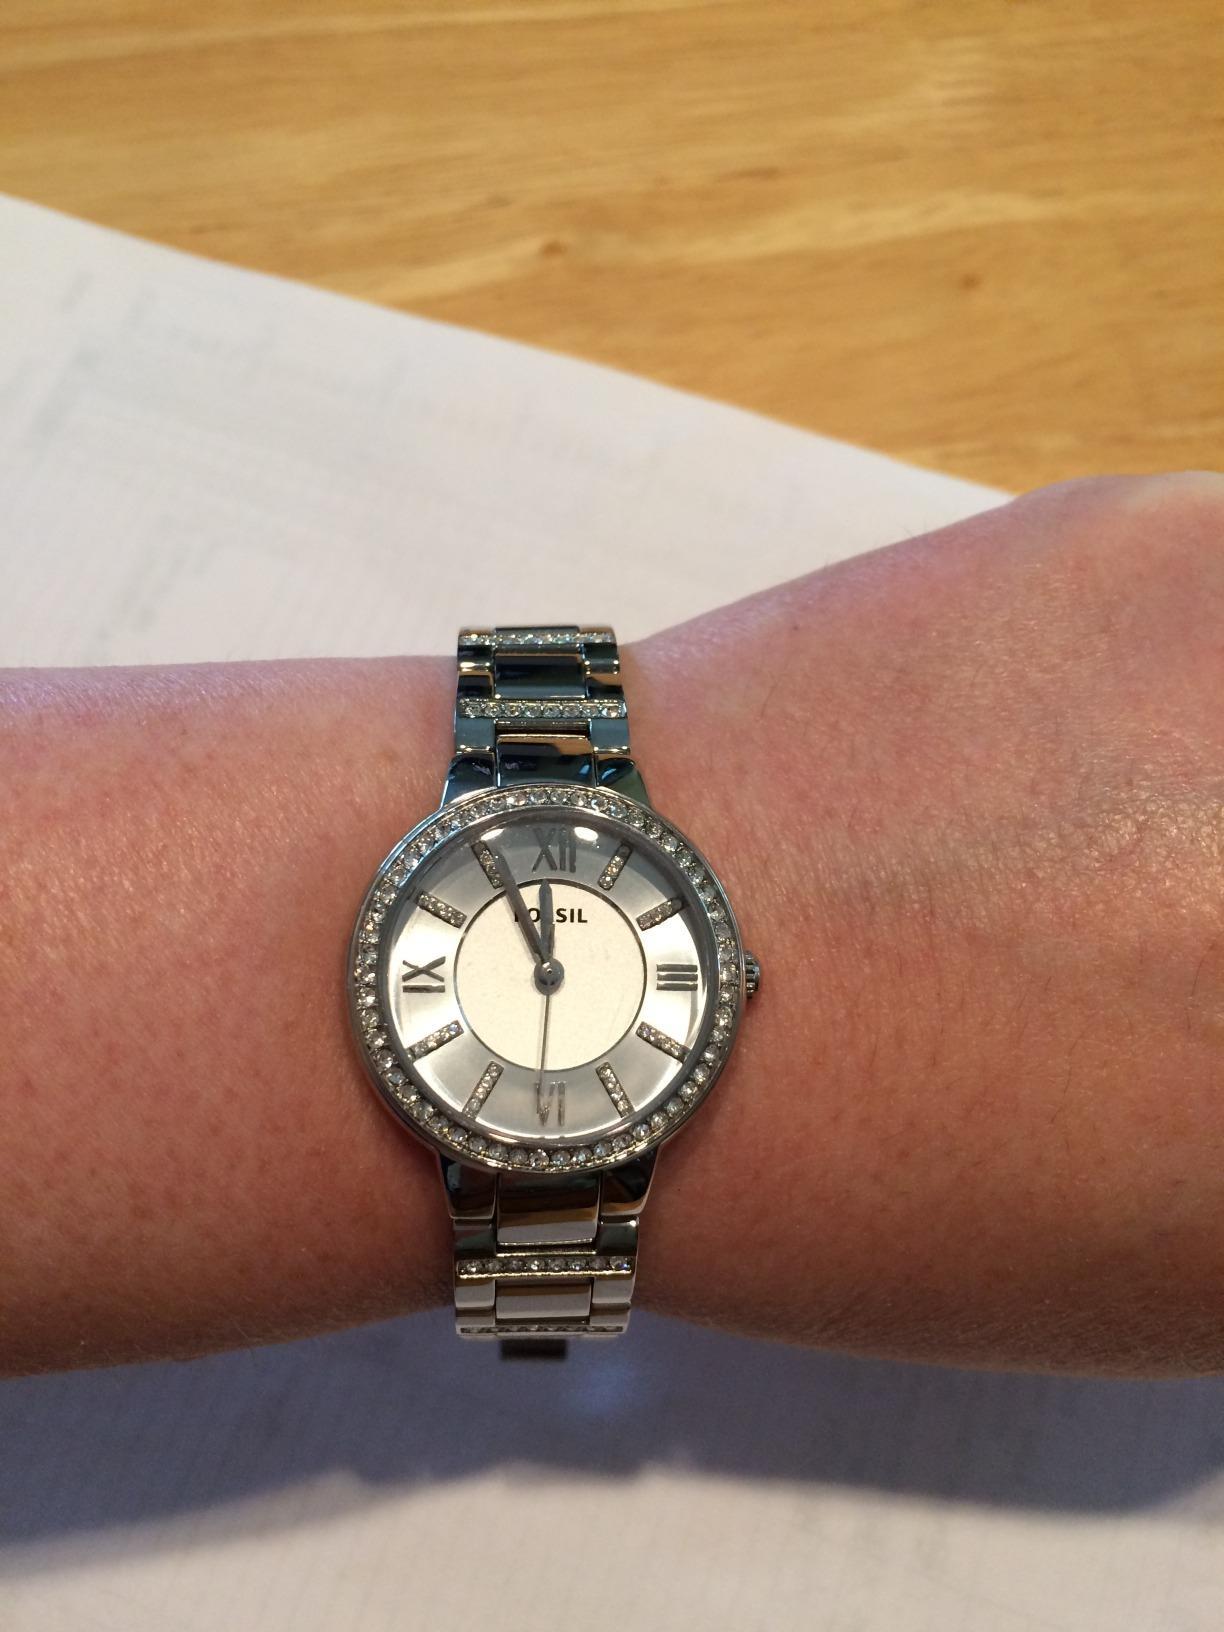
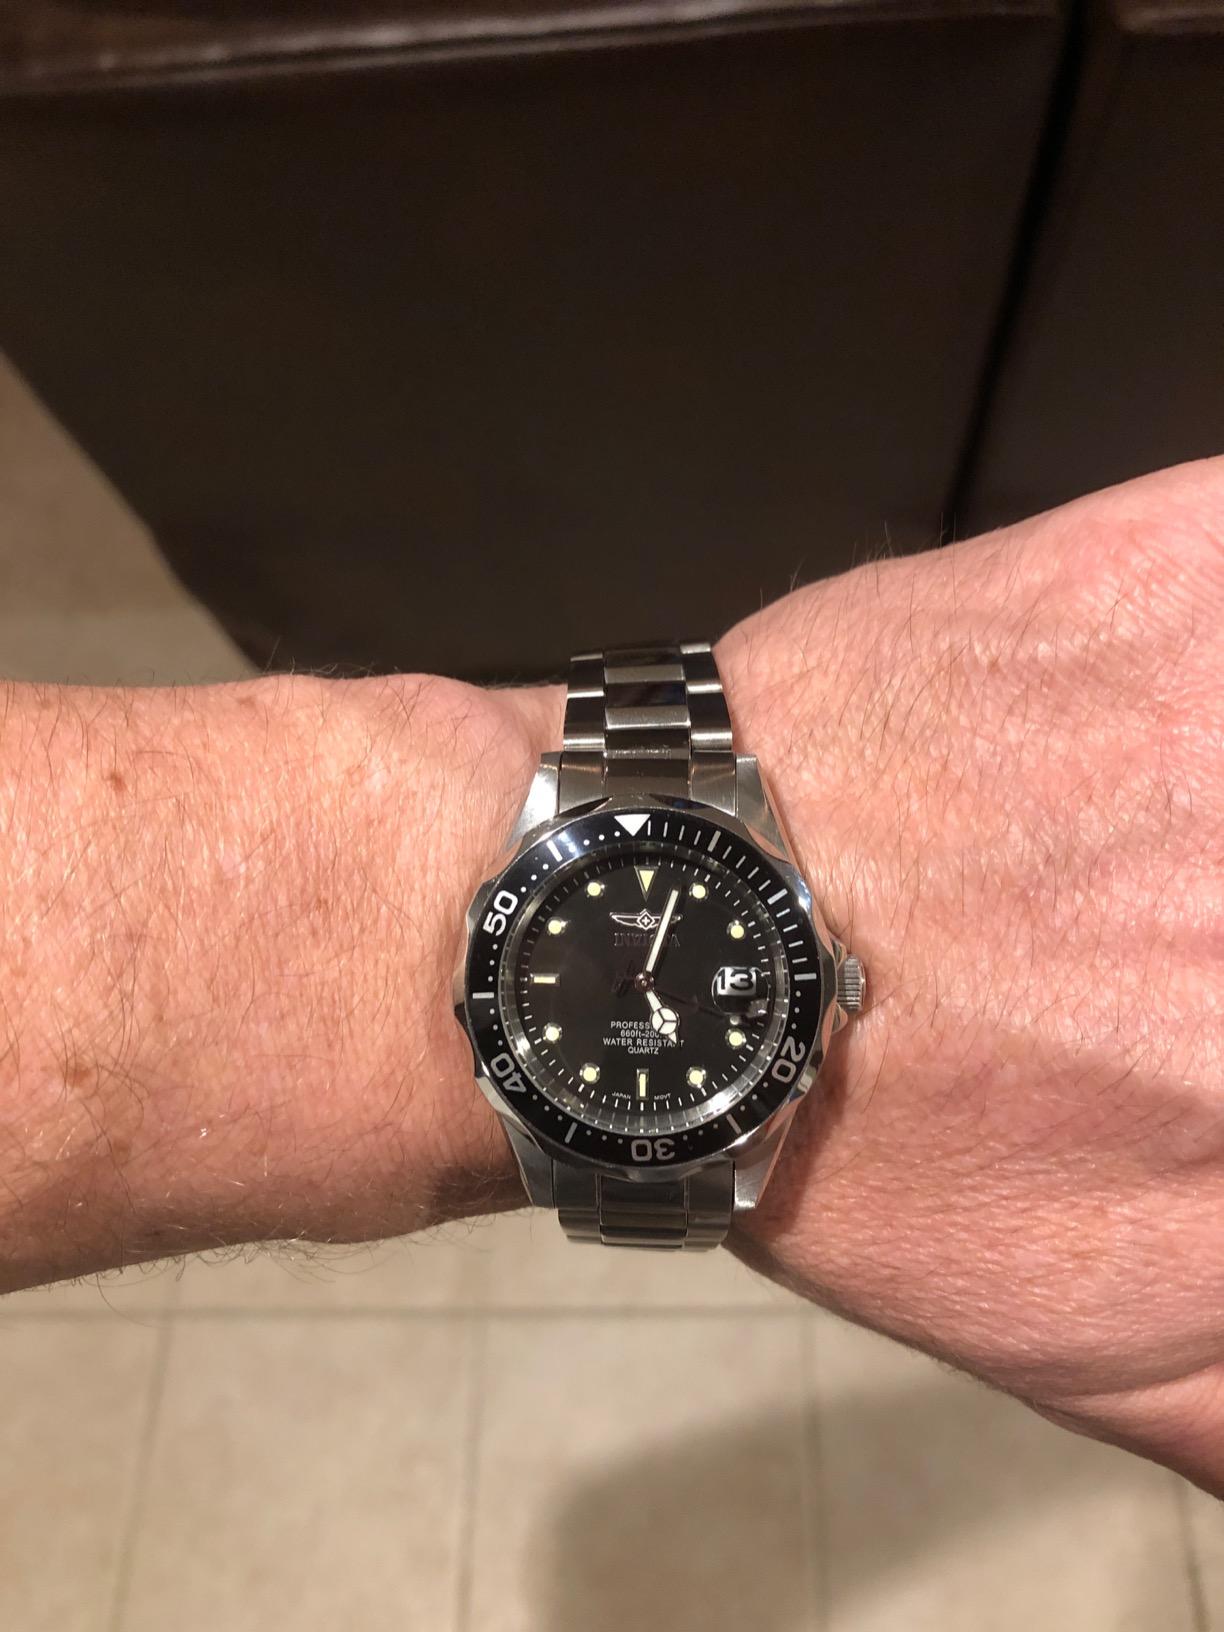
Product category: accessories_watch
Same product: no